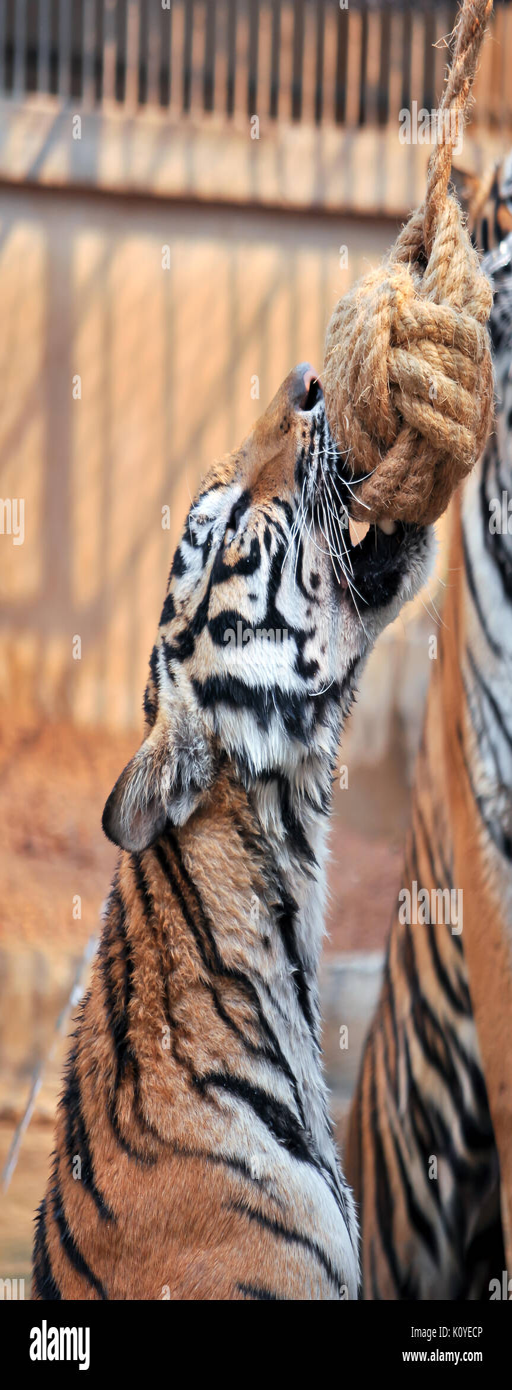
tigers , like children and dogs , can be taught to modify their behavior through the skilled application of reward